Millie Jackson

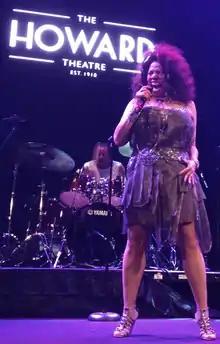
Jackson performing at the Howard Theatre in 2012

Mildred Virginia Jackson (born July 15, 1944) is an American R&B and soul recording artist. Beginning her career in the early 1960s, three of Jackson's albums have been certified gold by the RIAA for over 500,000 copies sold. Jackson's songs often include long spoken sections, sometimes humorous, sometimes sexually explicit. According to the cataloguing site WhoSampled.com, her songs have appeared in 189 samples, 51 covers, and six remixes.